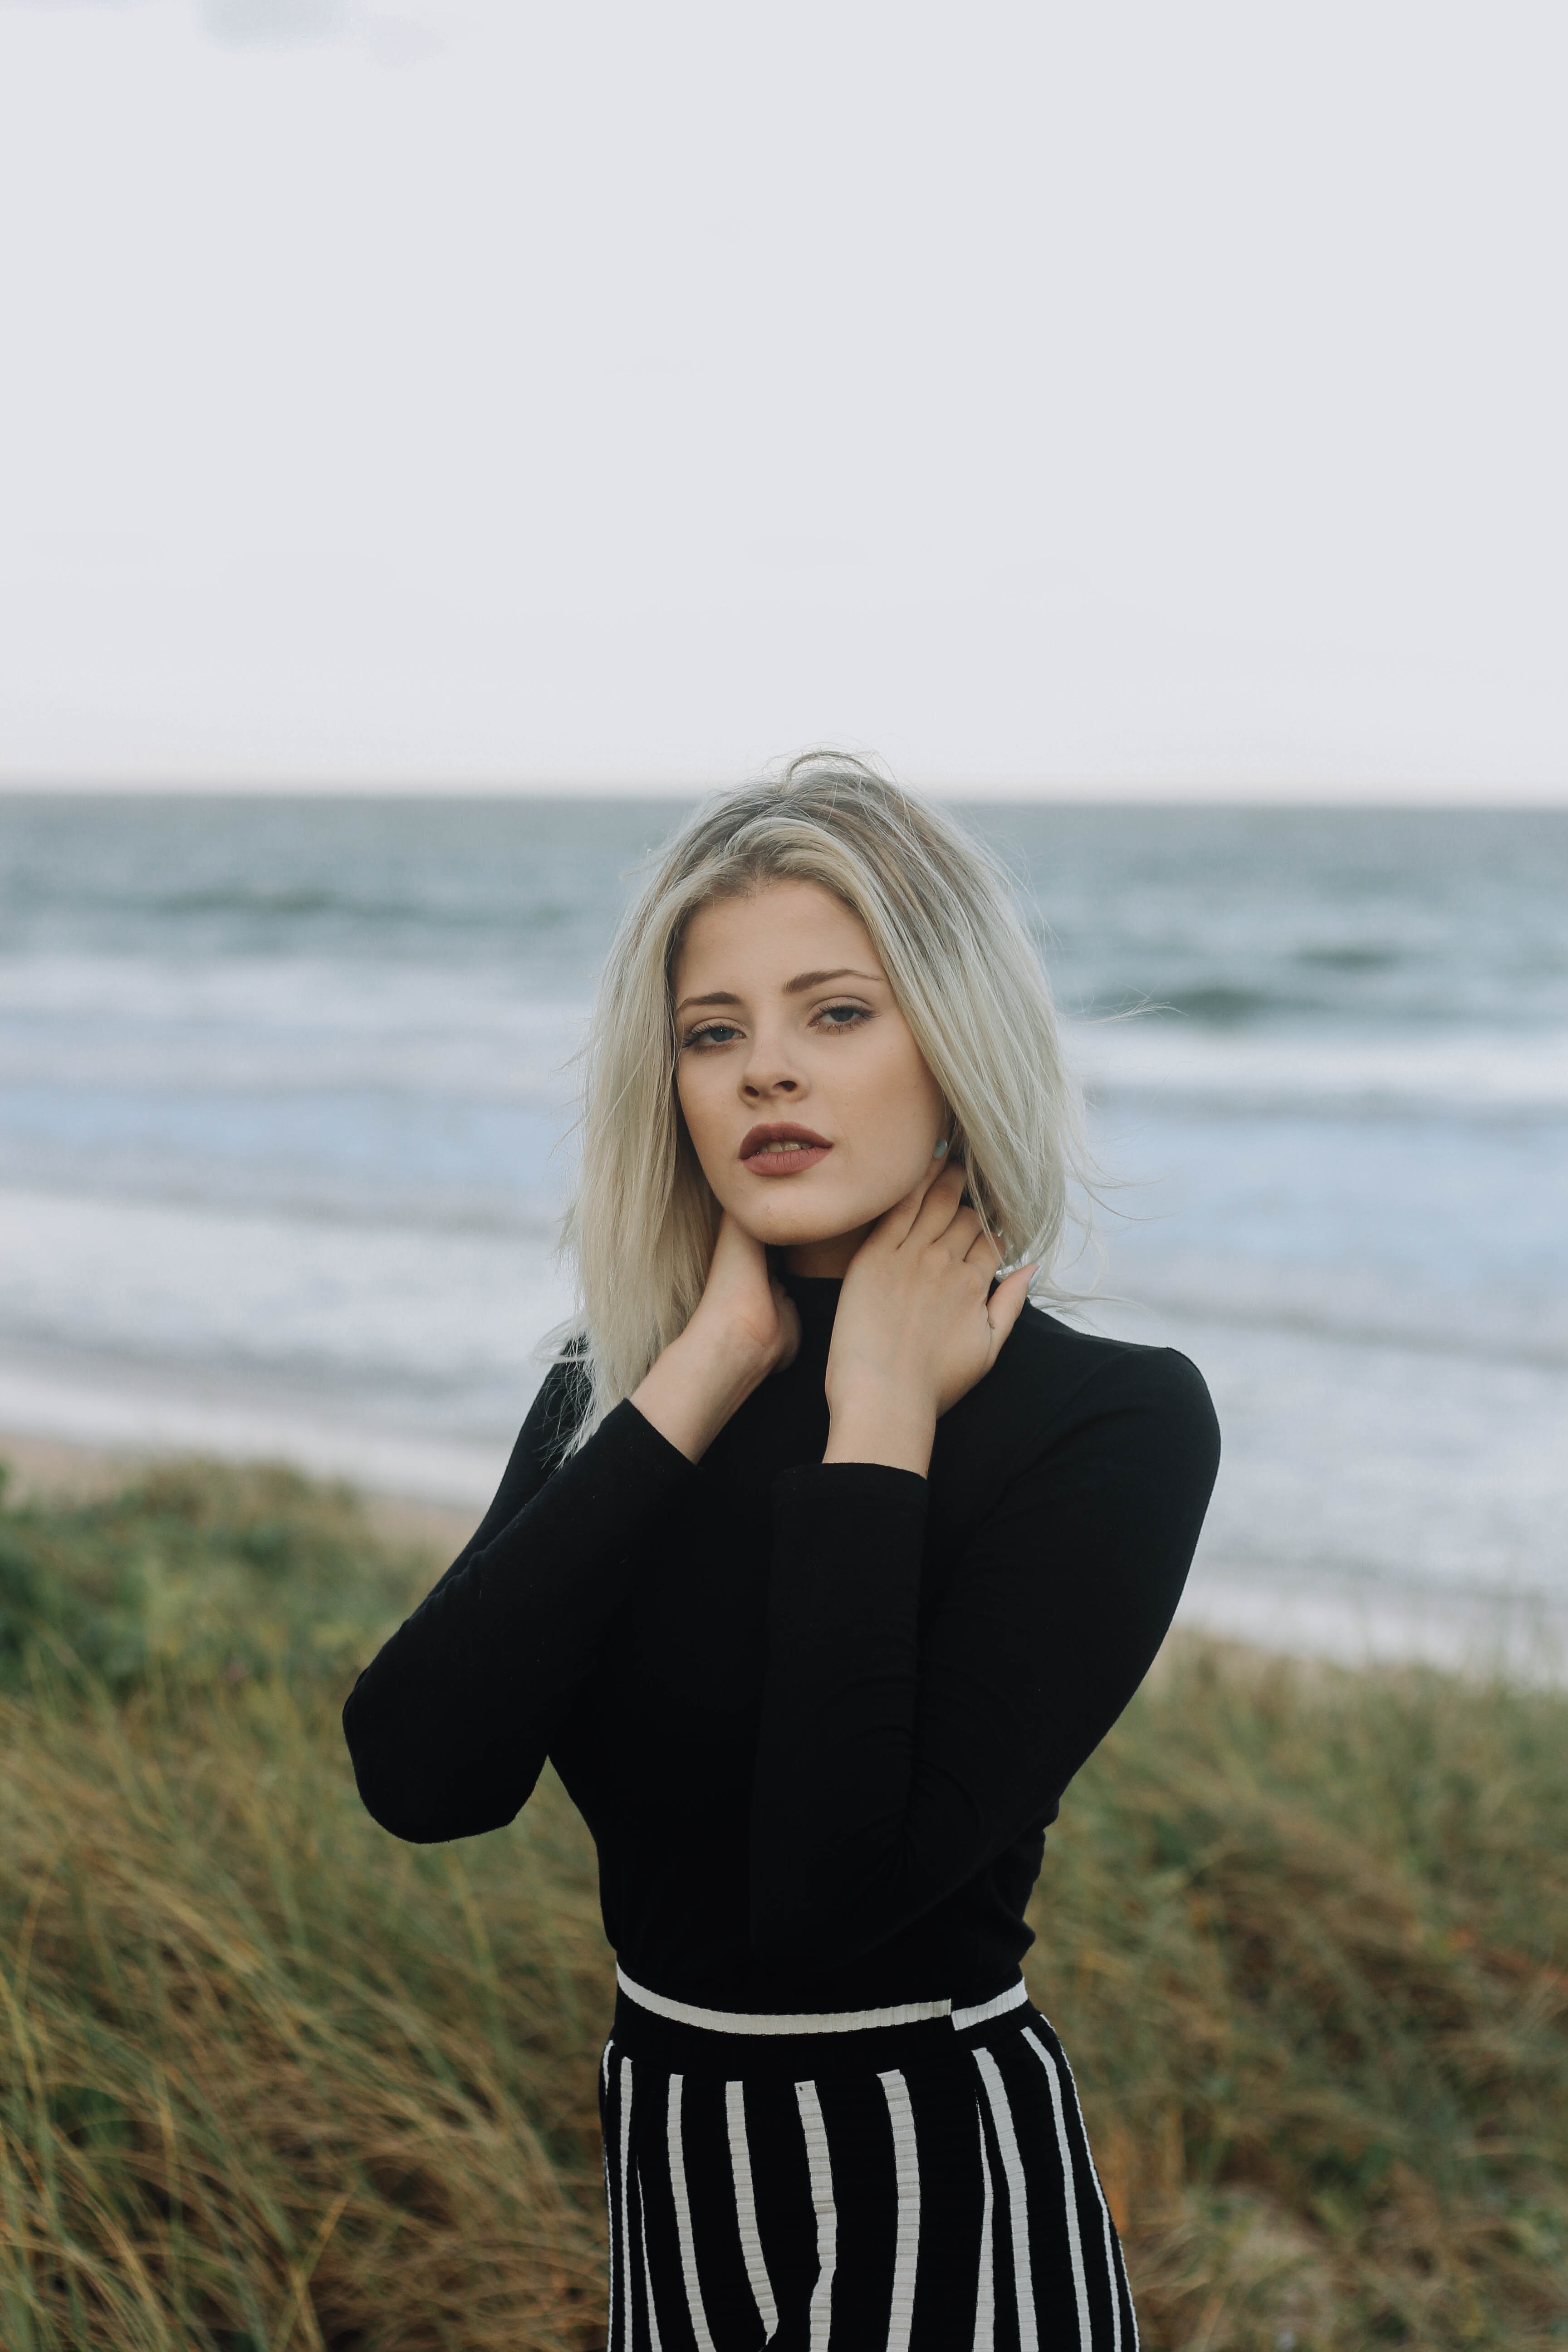
hair, photograph, beauty, blond, lady, photography, sea, fashion, shoulder, lip, dress, long hair, photo shoot, summer, beach, neck, little black dress, ocean, smile, portrait, model, street fashion, portrait photography, sleeve, pattern, happy, sitting, style